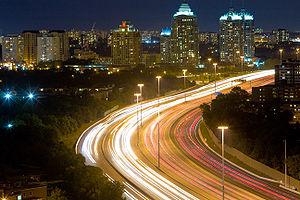
Une pose longue consiste, en photographie, à utiliser, de jour, un temps de pose assez long pour capturer nettement les éléments fixes d'une scène tout en supprimant les éléments en mouvement ou en les rendant flous et, de nuit, à transformer les sources lumineuses mobiles en trainées lumineuses.